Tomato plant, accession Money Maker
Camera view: vertical (180 deg); turntable rotation: 330 degrees
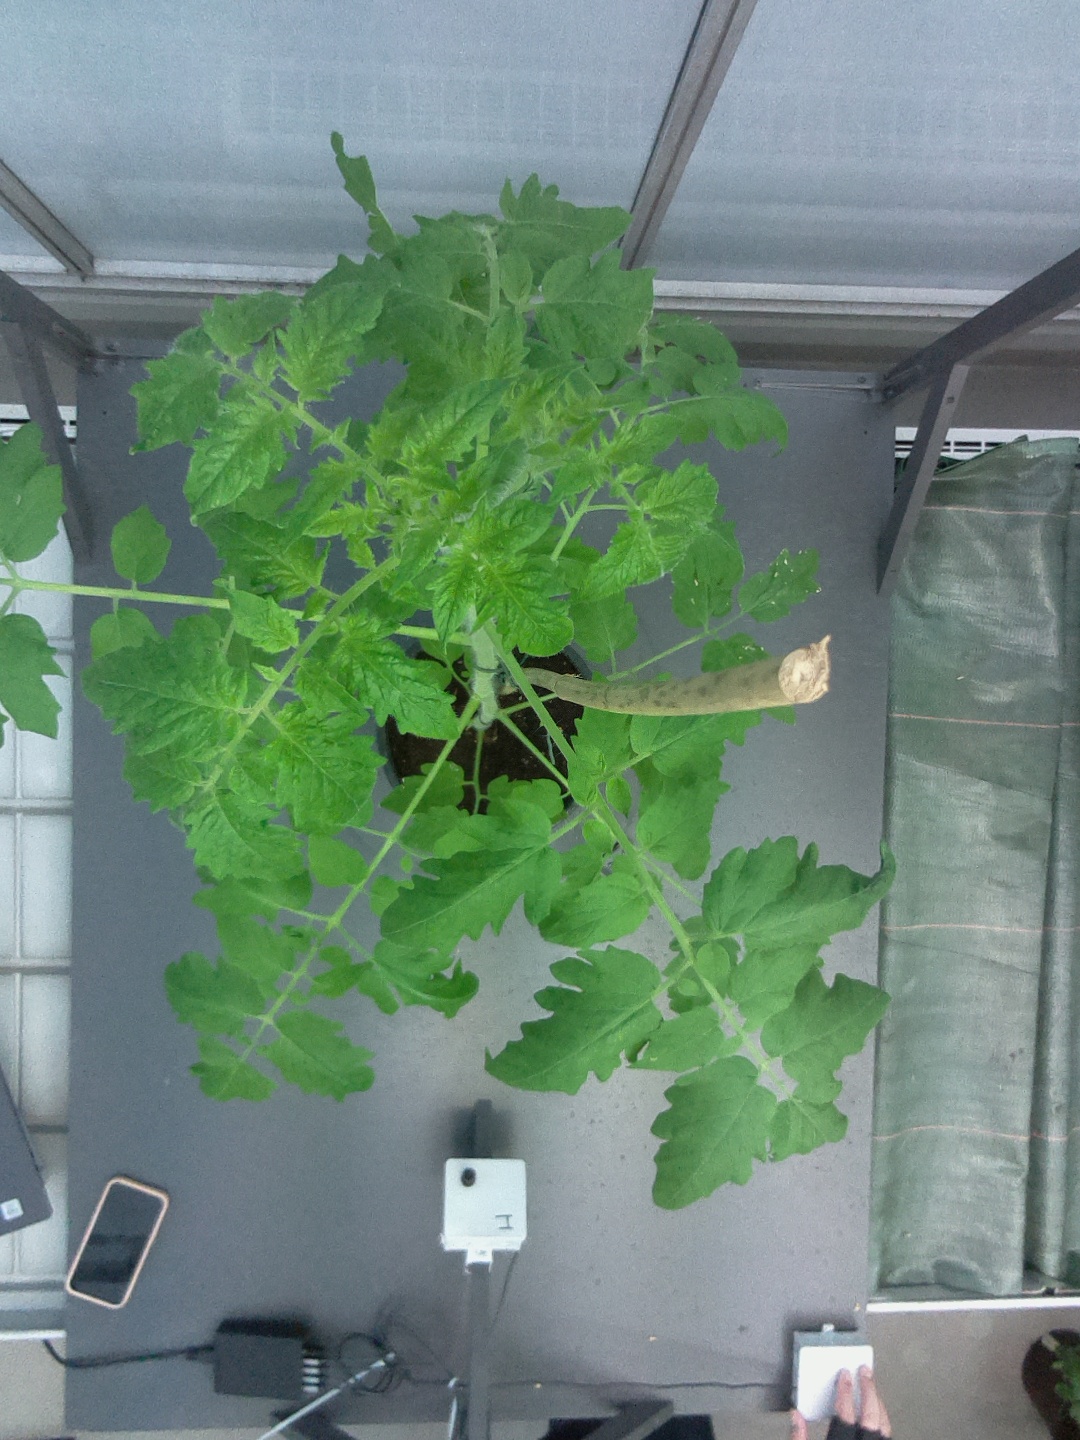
BBCH growth stage 54: 4 inflorescences visible